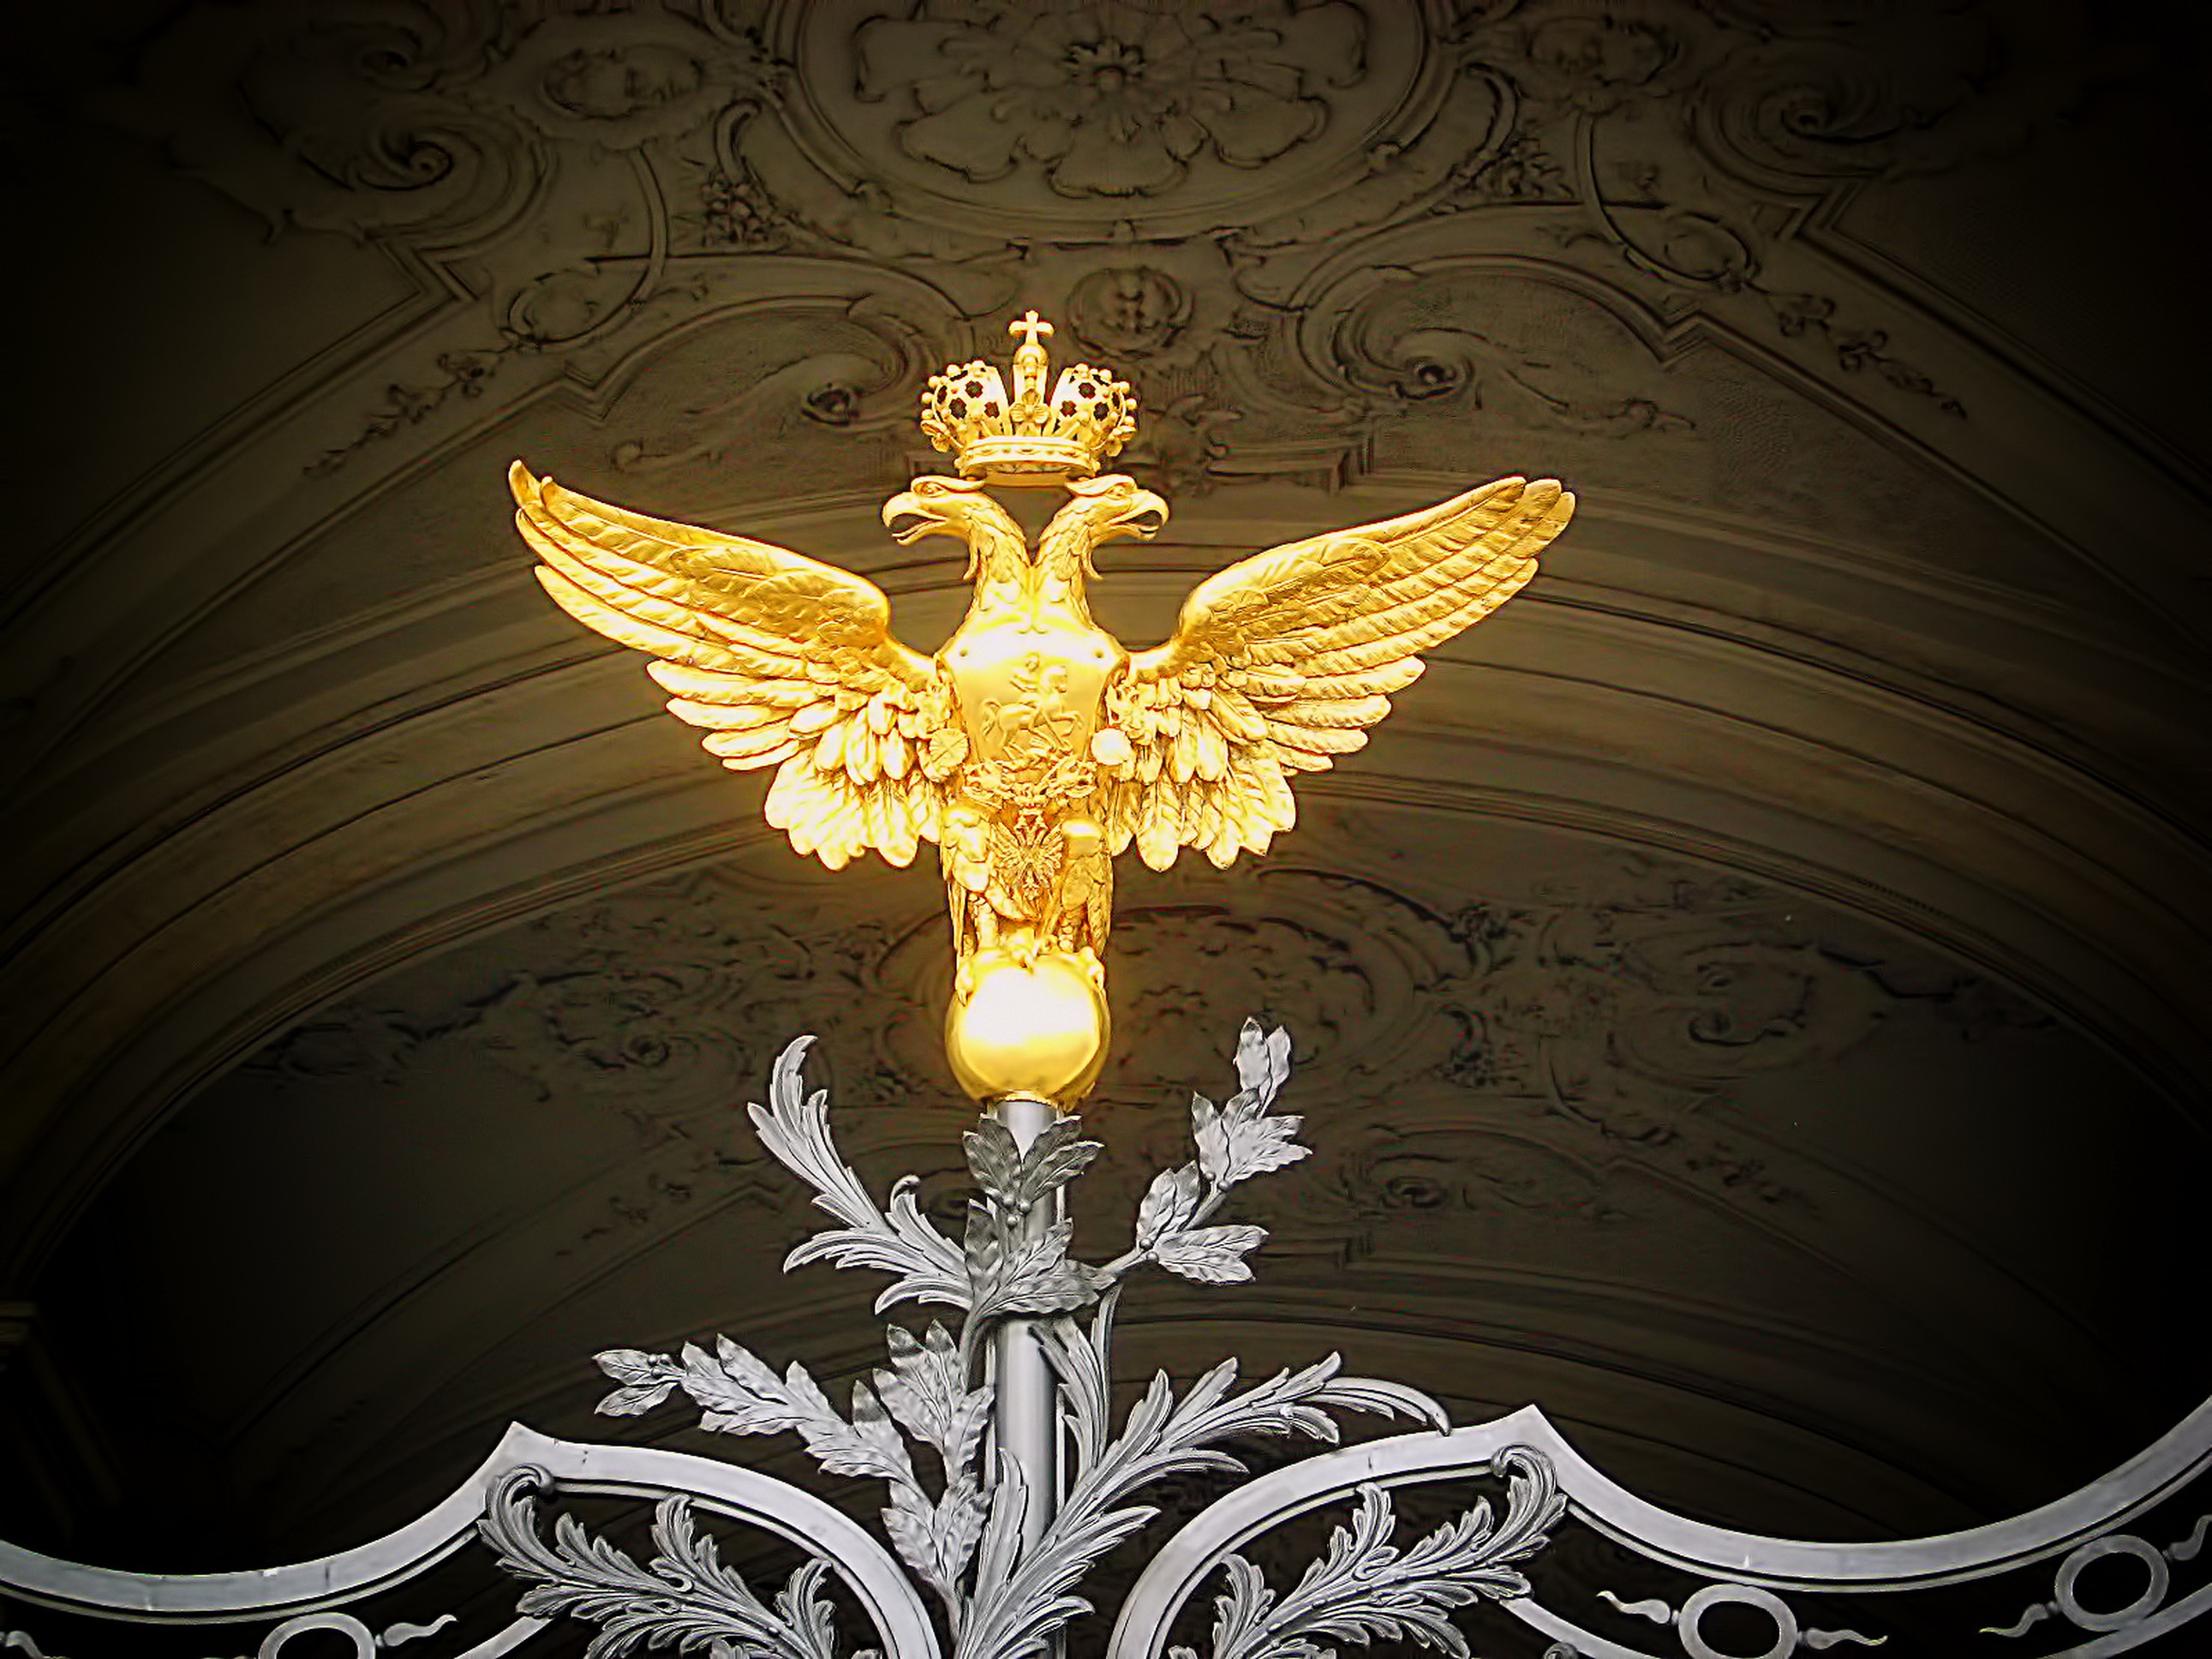
wing, light, port, yellow, lighting, ornament, peter, arms, symmetry, light fixture, russia, fractal art, winter palace